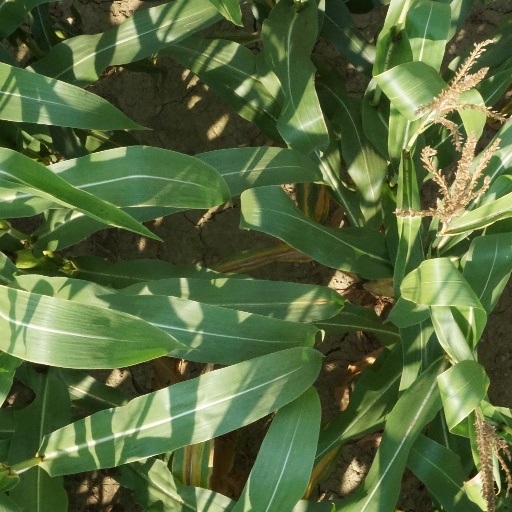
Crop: maize; corn